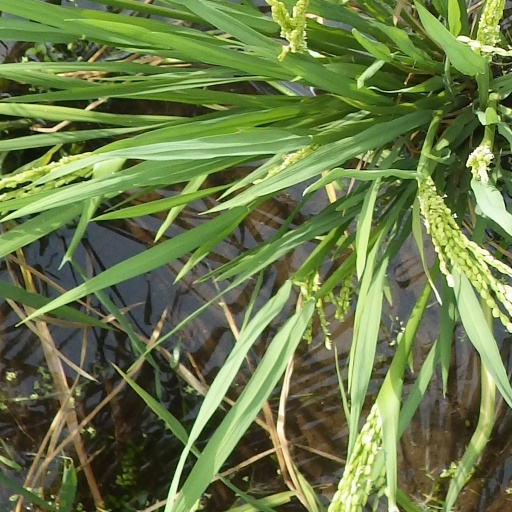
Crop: rice